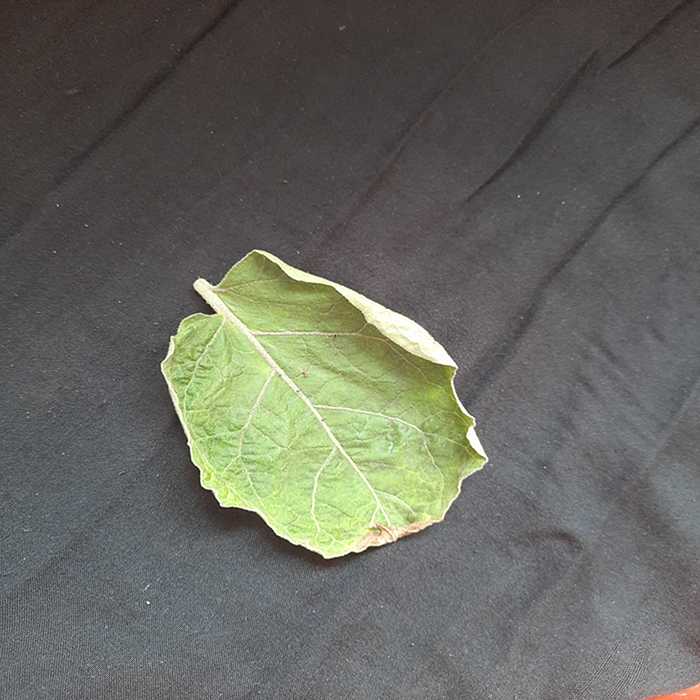
Plant: Eggplant
Label: Eggplant begomovirus